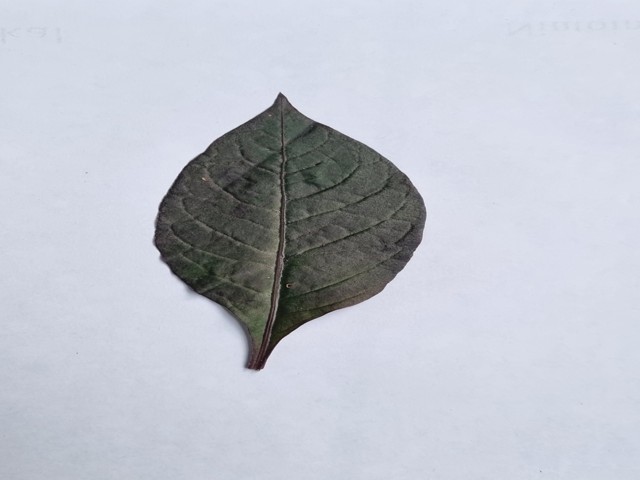
Plant: kalochitra